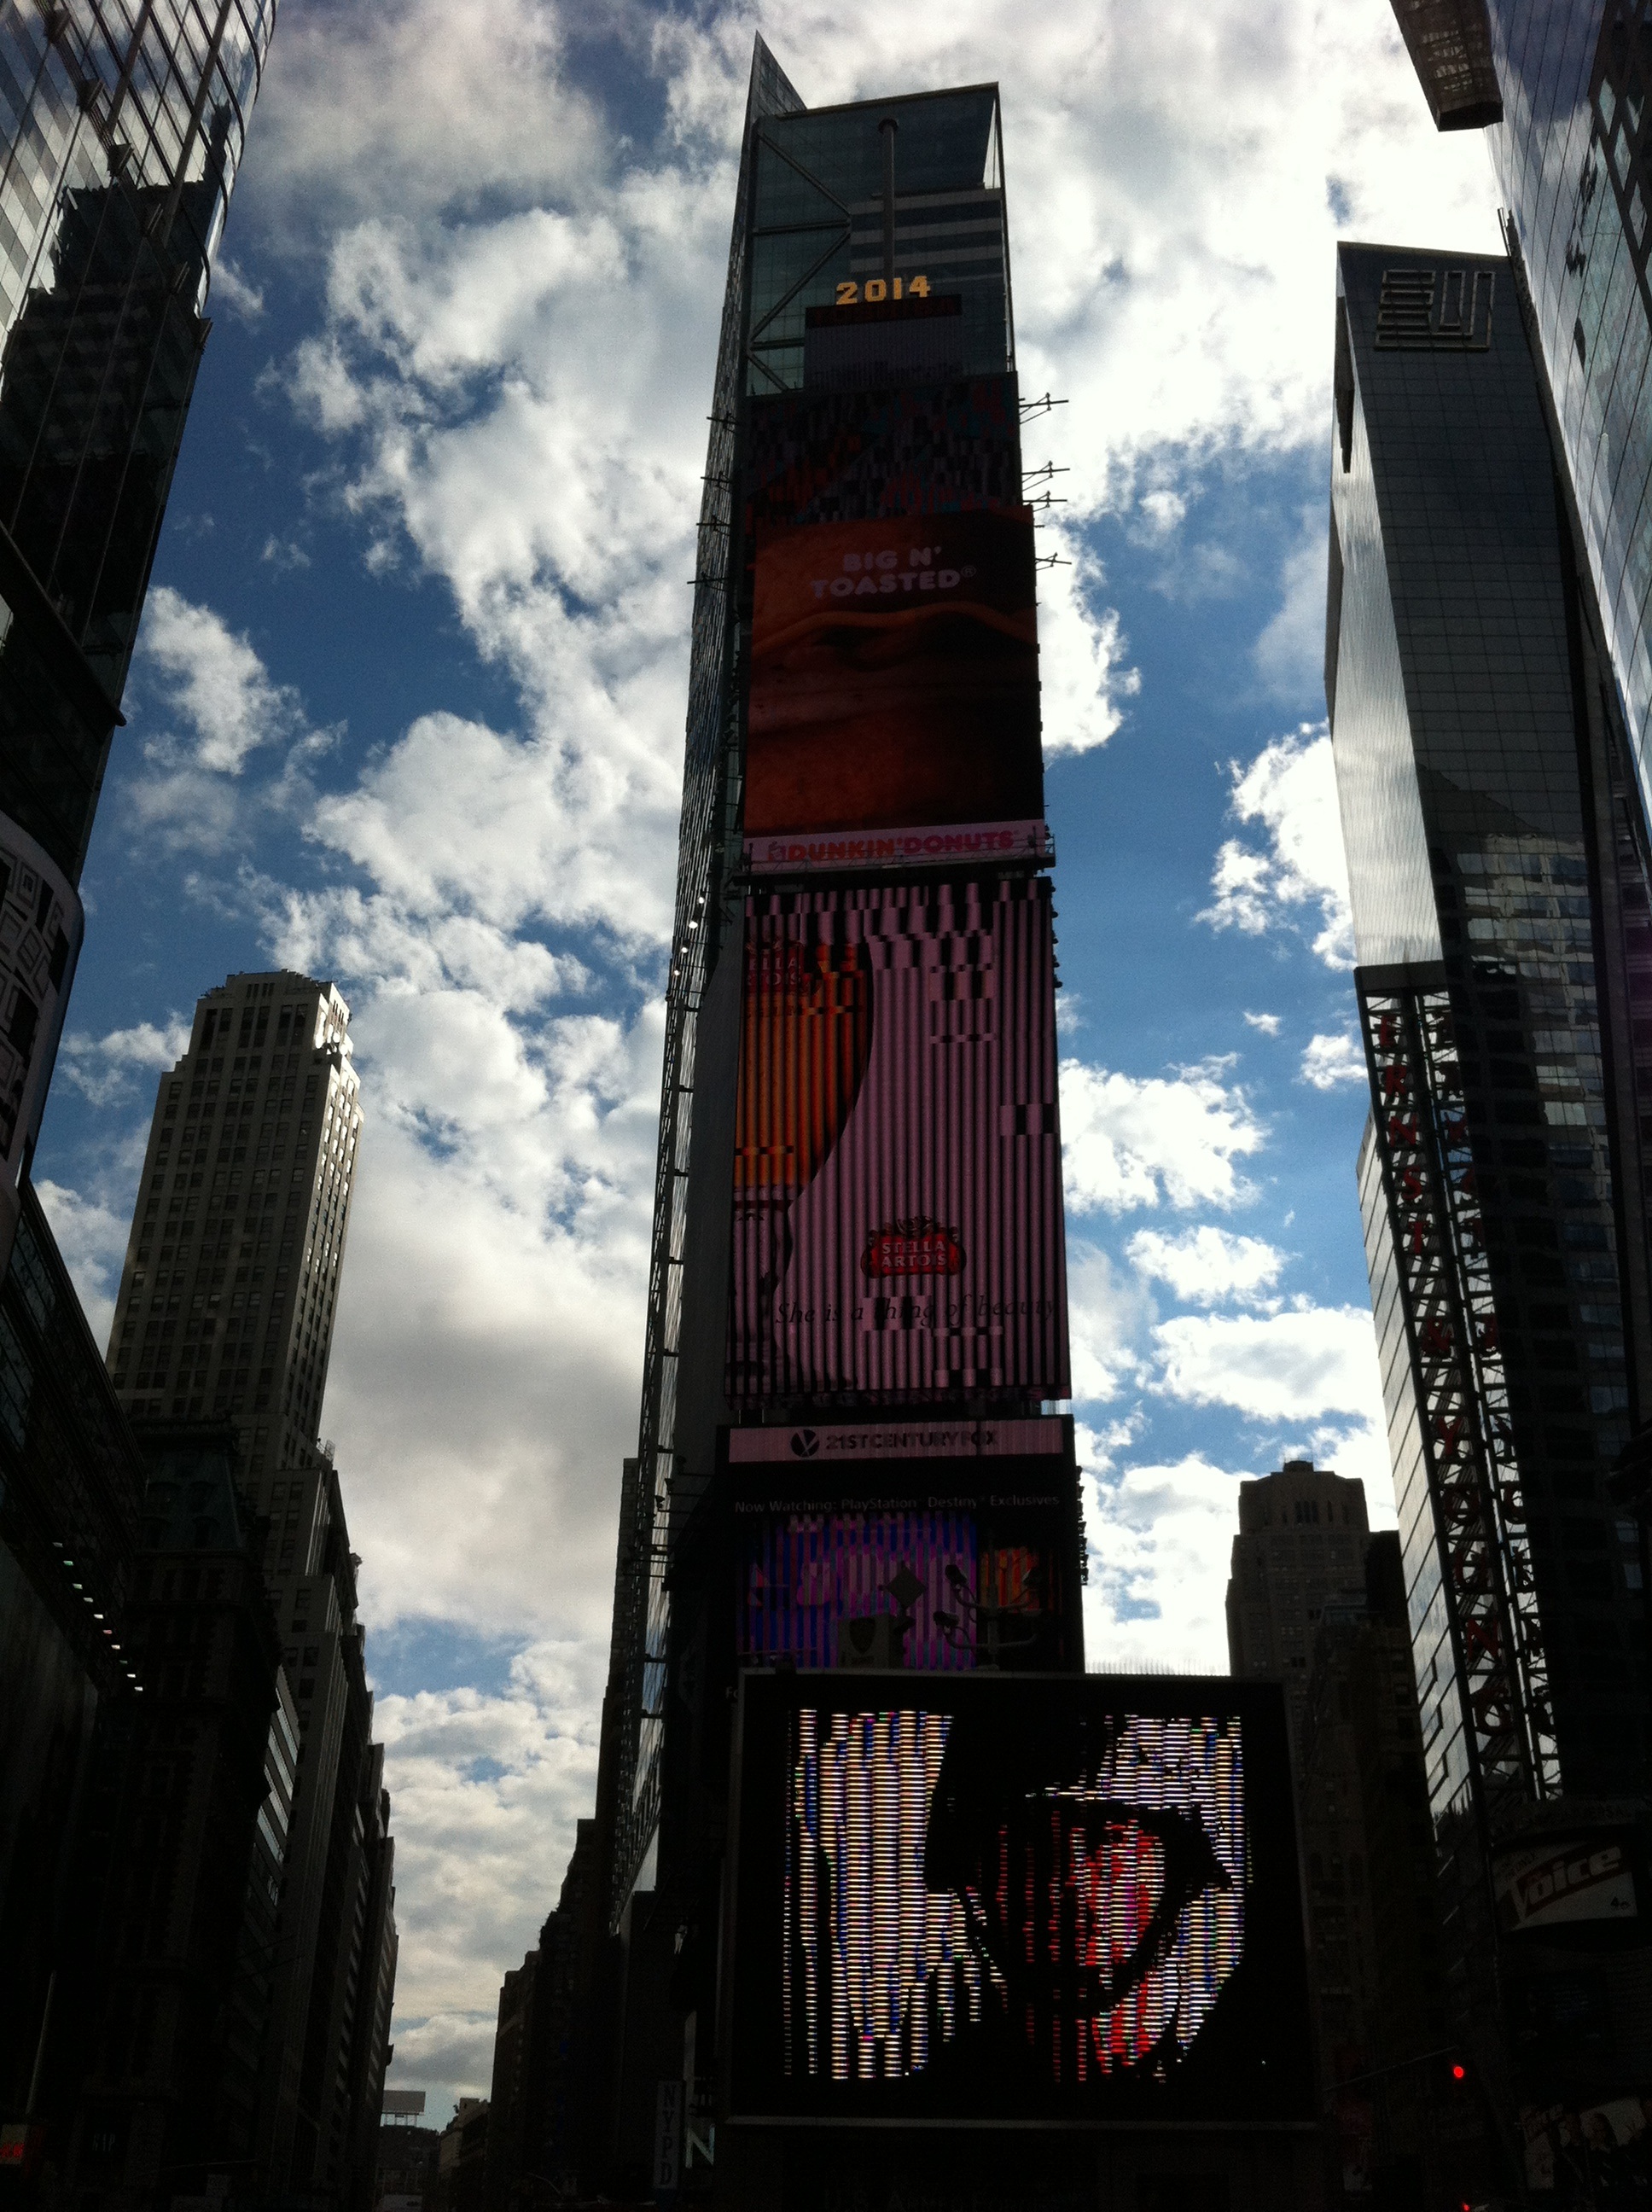
architecture, road, skyline, city, skyscraper, new york, times square, new york city, cityscape, downtown, tower, nyc, usa, landmark, tower block, skyscaper, ny, york, metropolis, time square, urban area, human settlement, metropolitan area